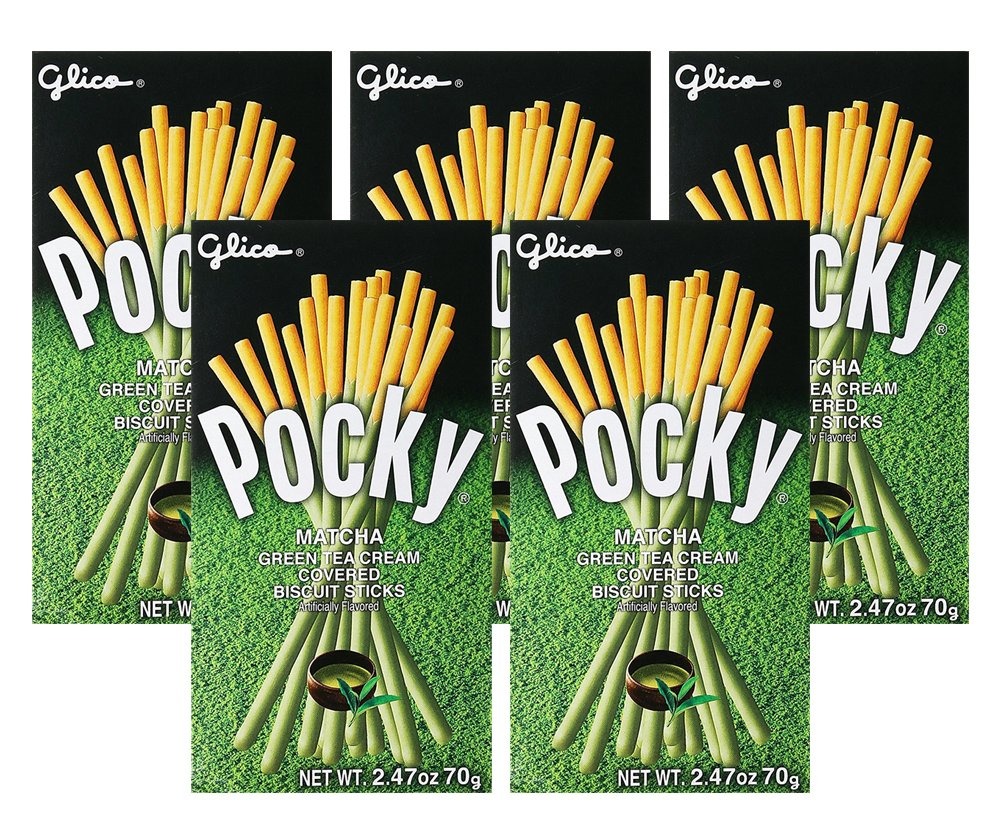
Item Name: [ 5 Packs ] Glico Pocky Matcha Green Tea 70g x 5 Biscuit Stick
Value: 5.0
Unit: Count

Price: 29.99